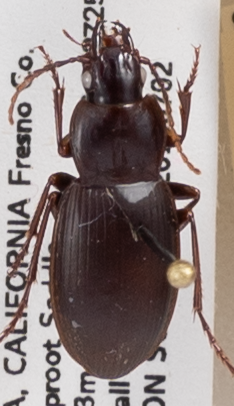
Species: Pterostichus ordinarius
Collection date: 2018-07-02
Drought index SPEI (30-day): -0.884
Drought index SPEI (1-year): -0.32
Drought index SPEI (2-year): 0.8